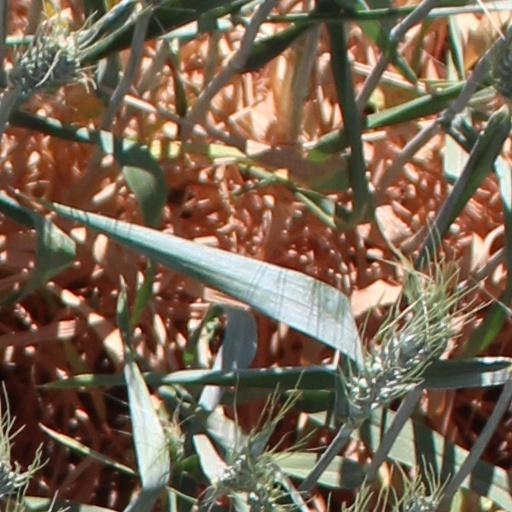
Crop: wheat